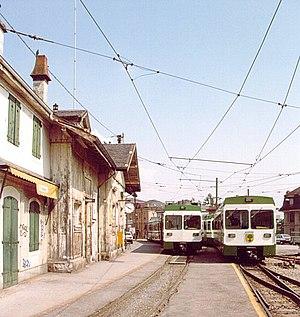
Scène à l’ancienne gare de Lausanne-Chauderon, mai 1992.
La gare de Lausanne-Chauderon, ou tout simplement gare de Chauderon, est une gare ferroviaire du chemin de fer Lausanne-Échallens-Bercher. Elle se situe sous la place Chauderon, quartier du centre de la commune de Lausanne, dans le canton de Vaud, en Suisse.